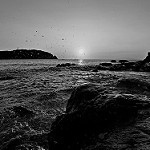
Label: B & W